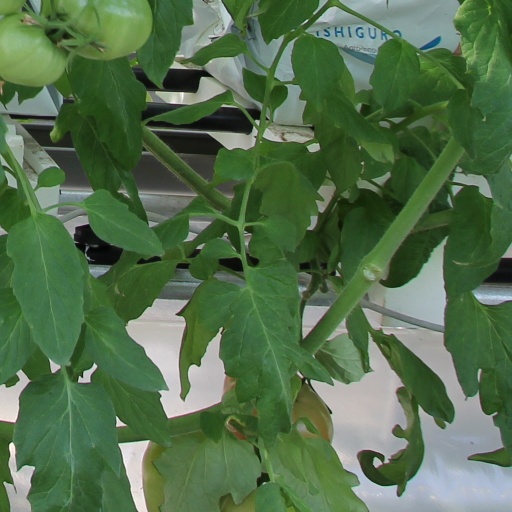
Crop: tomato